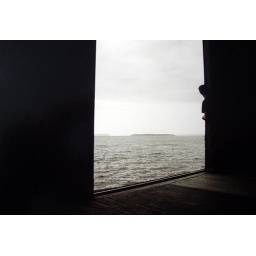
ben in a boxcar, hopping train from seattle to minnesota. passing a lake that came right up to the tracks.